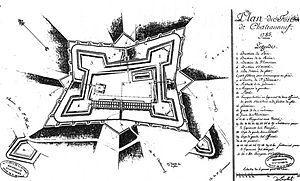
Plan d'origine du fort Saint-Père au sud de Saint-Malo construit entre 1777 et 1785
Le fort de Saint-Père, fort Saint-Père ou fort de Châteauneuf est un fort français situé sur la commune de Saint-Père-Marc-en-Poulet à 9 km au sud de Saint-Malo, en Bretagne. Construit au XVIIIᵉ siècle sous le règne de Louis XVI pour protéger la cité corsaire des attaques anglaises, il est connu aujourd'hui pour abriter le festival de La Route du Rock.